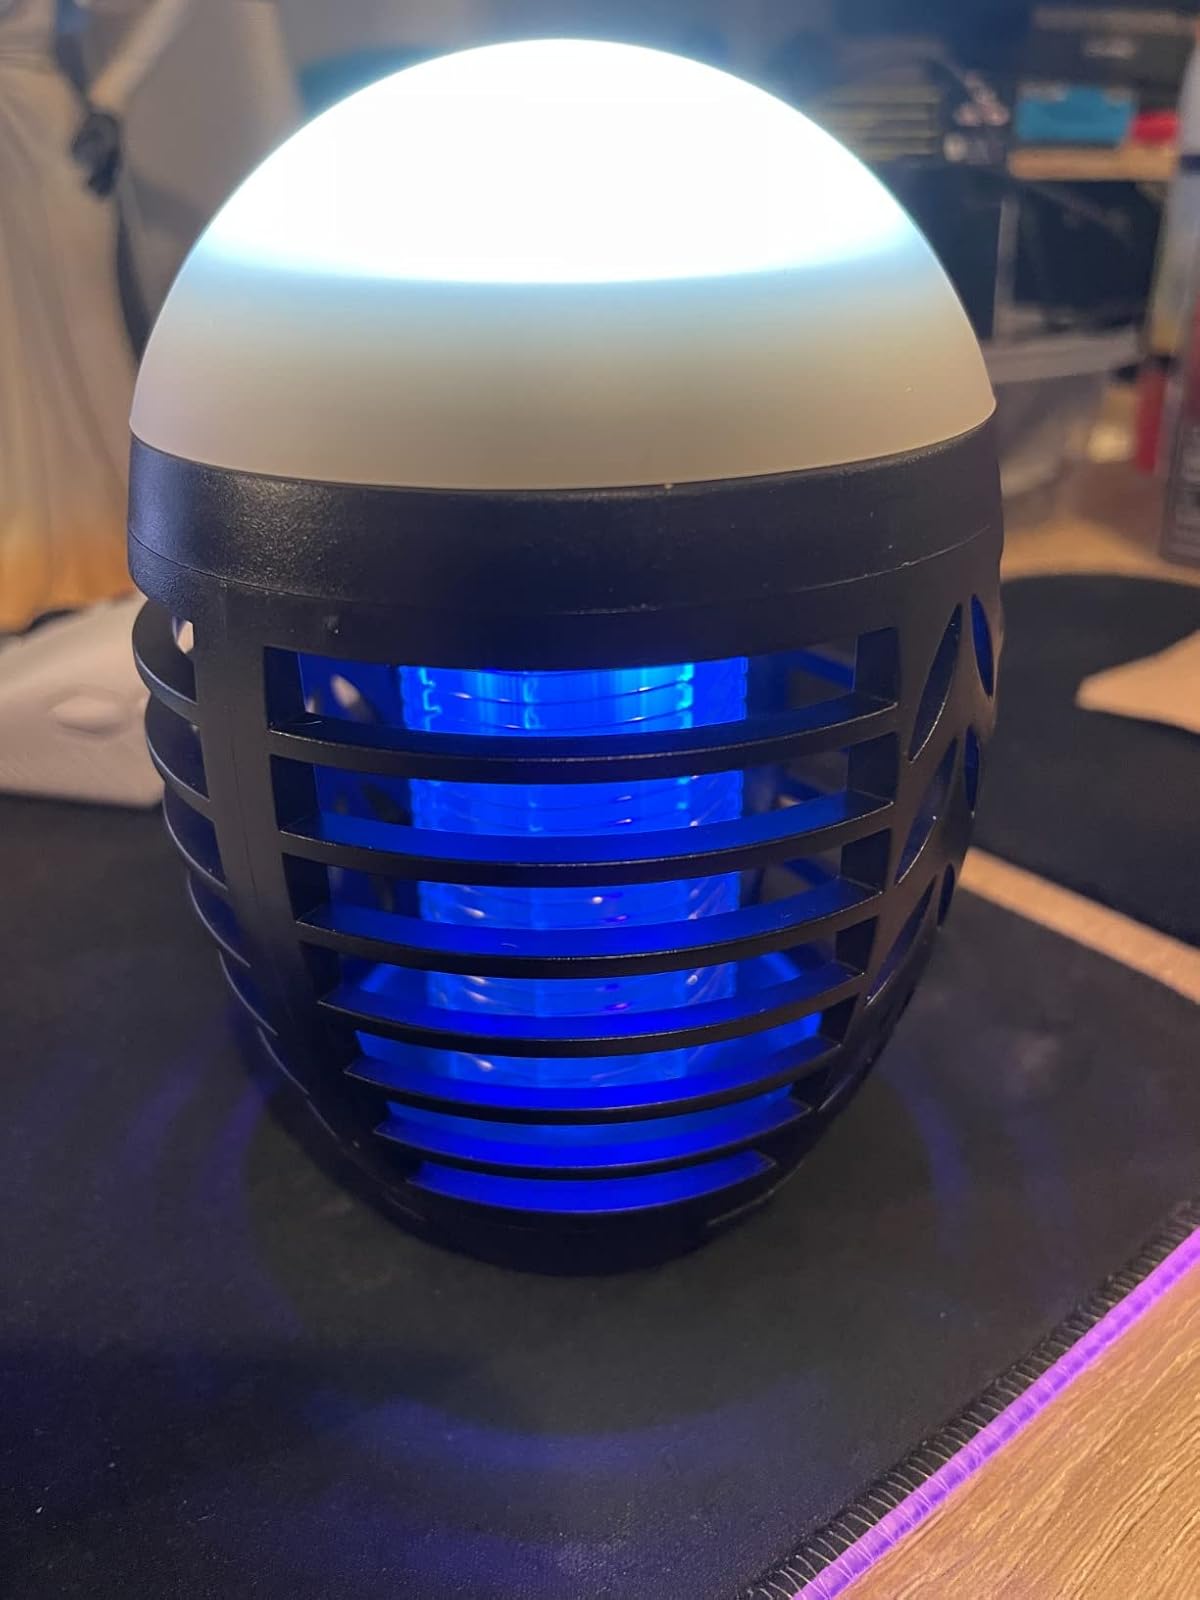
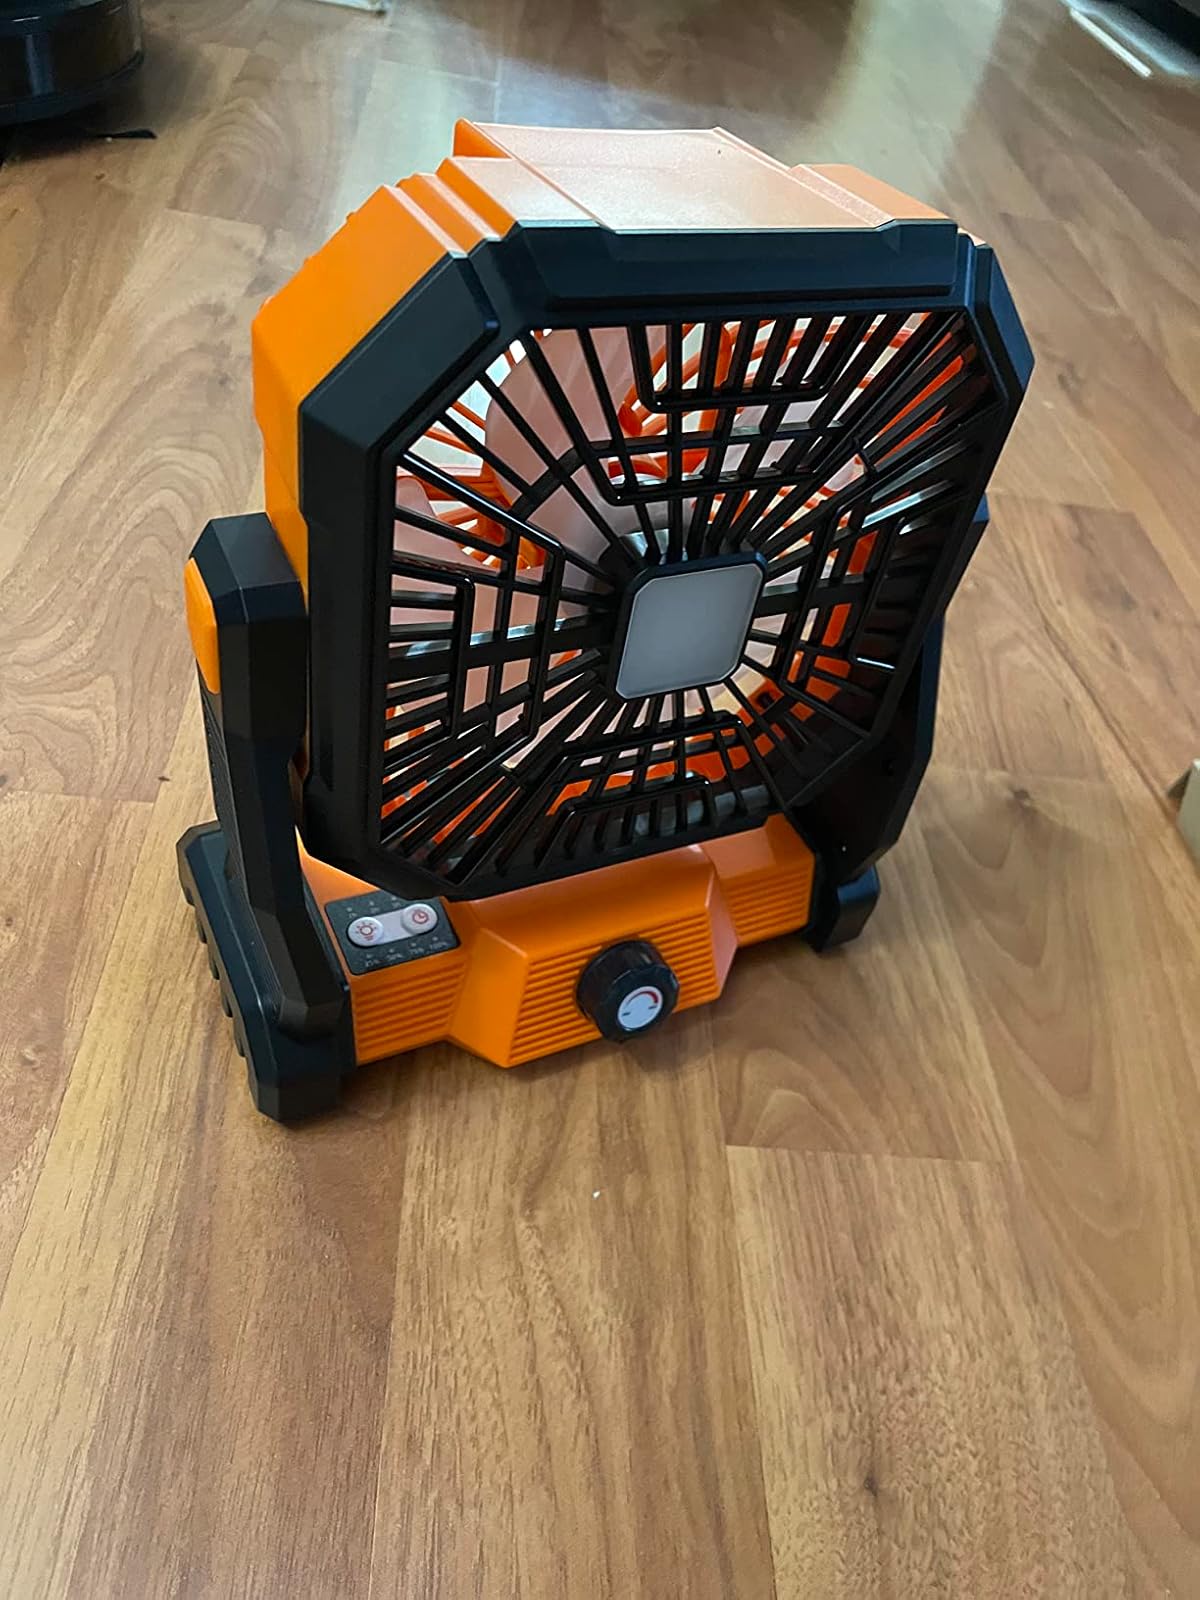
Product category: lantern
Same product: no